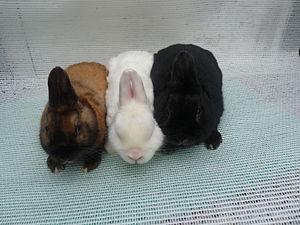
Trois variétés de lapins nains satins, chamois - ivoire - noir
Le lapin nain satin est une race peu répandue du lapin, issue du croisement de lapins nains avec des lapins satin, dont ils ont le pelage brillant et soyeux. Elle admet également plusieurs variétés de couleur pour un poids situé entre 1 et 1,5 kg.